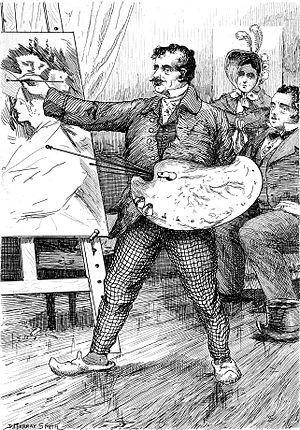
Pierre Grassou est une nouvelle d’Honoré de Balzac publiée en 1840 dans un volume collectif intitulé Babel, puis insérée dans les Scènes de la vie parisienne du cycle de La Comédie humaine.